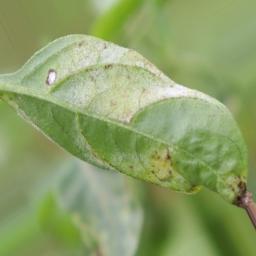
Label: powdery mildew